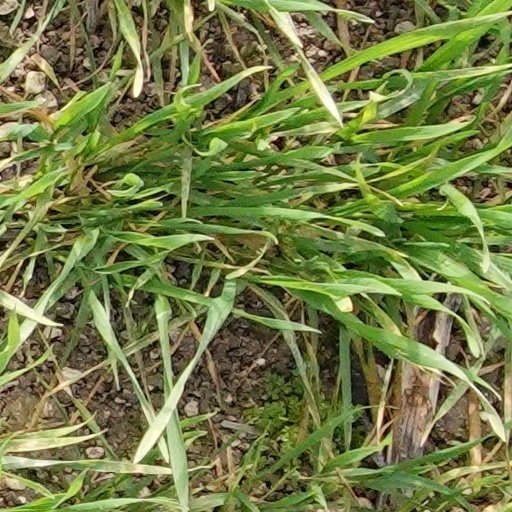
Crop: wheat